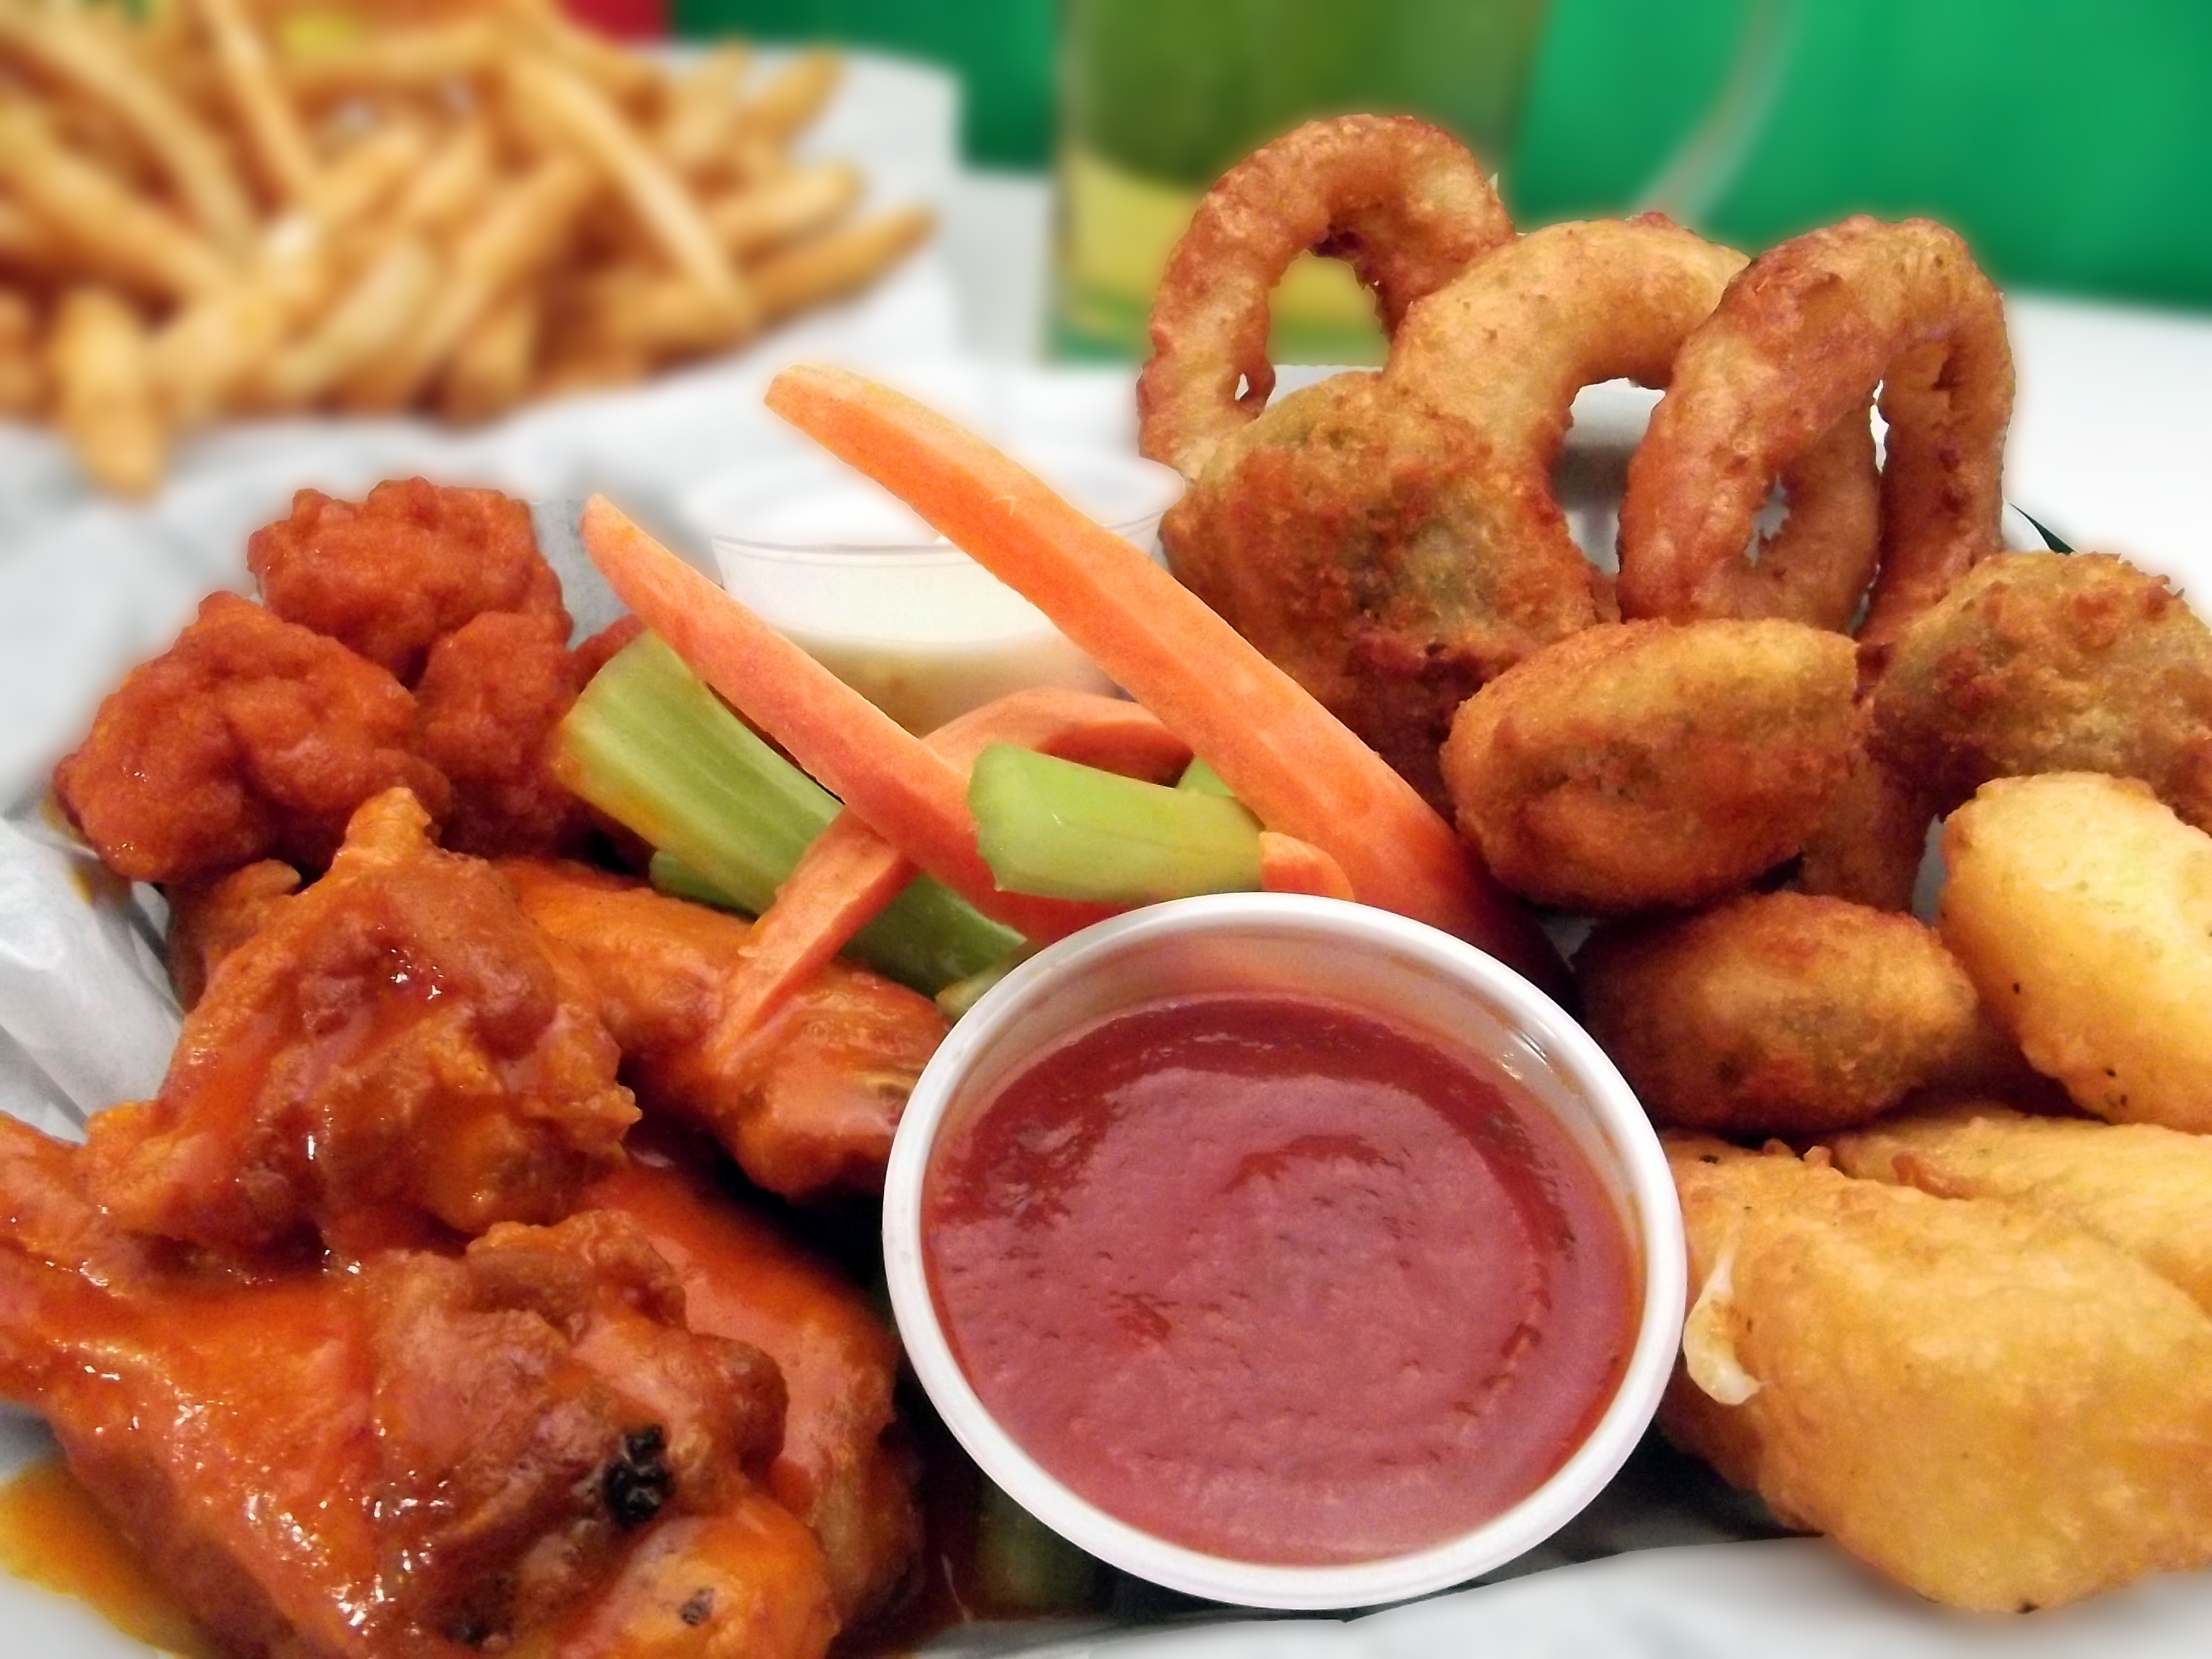
dip, dish, meal, food, seafood, fish, fast food, meat, lunch, cuisine, chicken, asian food, wings, fried chicken, onion rings, hors d oeuvre, fried food, fried prawn, chicken fingers, chicken nugget, buffalo wing